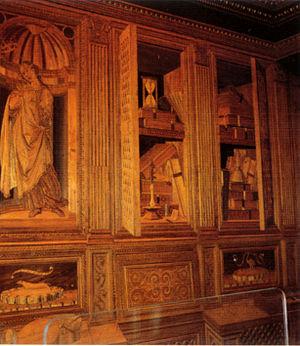
Le studiolo italien est un ancêtre du cabinet de curiosités de la Renaissance italienne, il se différencie de celui-ci par l'absence de « curiosités » et par son utilisation principale comme cabinet d'étude.
La boiserie est un ouvrage de menuiserie recouvrant les murs intérieurs d'un édifice. Ouvrage formé de bâtis, panneaux, plinthes et cimaises, pour revêtir les murs lambris. Ce travail constitue une branche de l'art décoratif.
Le Studiolo de Frédéric III de Montefeltro est la pièce la plus célèbre du Palazzo Ducale d’Urbino. Ce studiolo a été construit entre 1473 et 1476, par des artistes flamands spécialement appelés à la cour par le duc Federico da Montefeltro. Ils ont travaillé avec différents artistes italiens, y compris peut-être le célèbre Melozzo de Forlì.